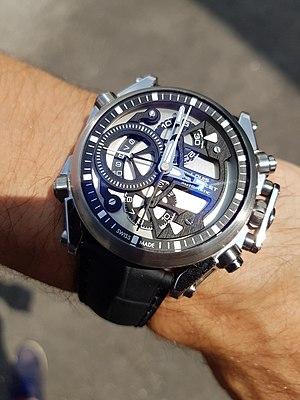
Montre Louis Chevrolet Chrono-Tour Classic
Louis Chevrolet Swiss Watches est une entreprise horlogère suisse fondée en 2006.